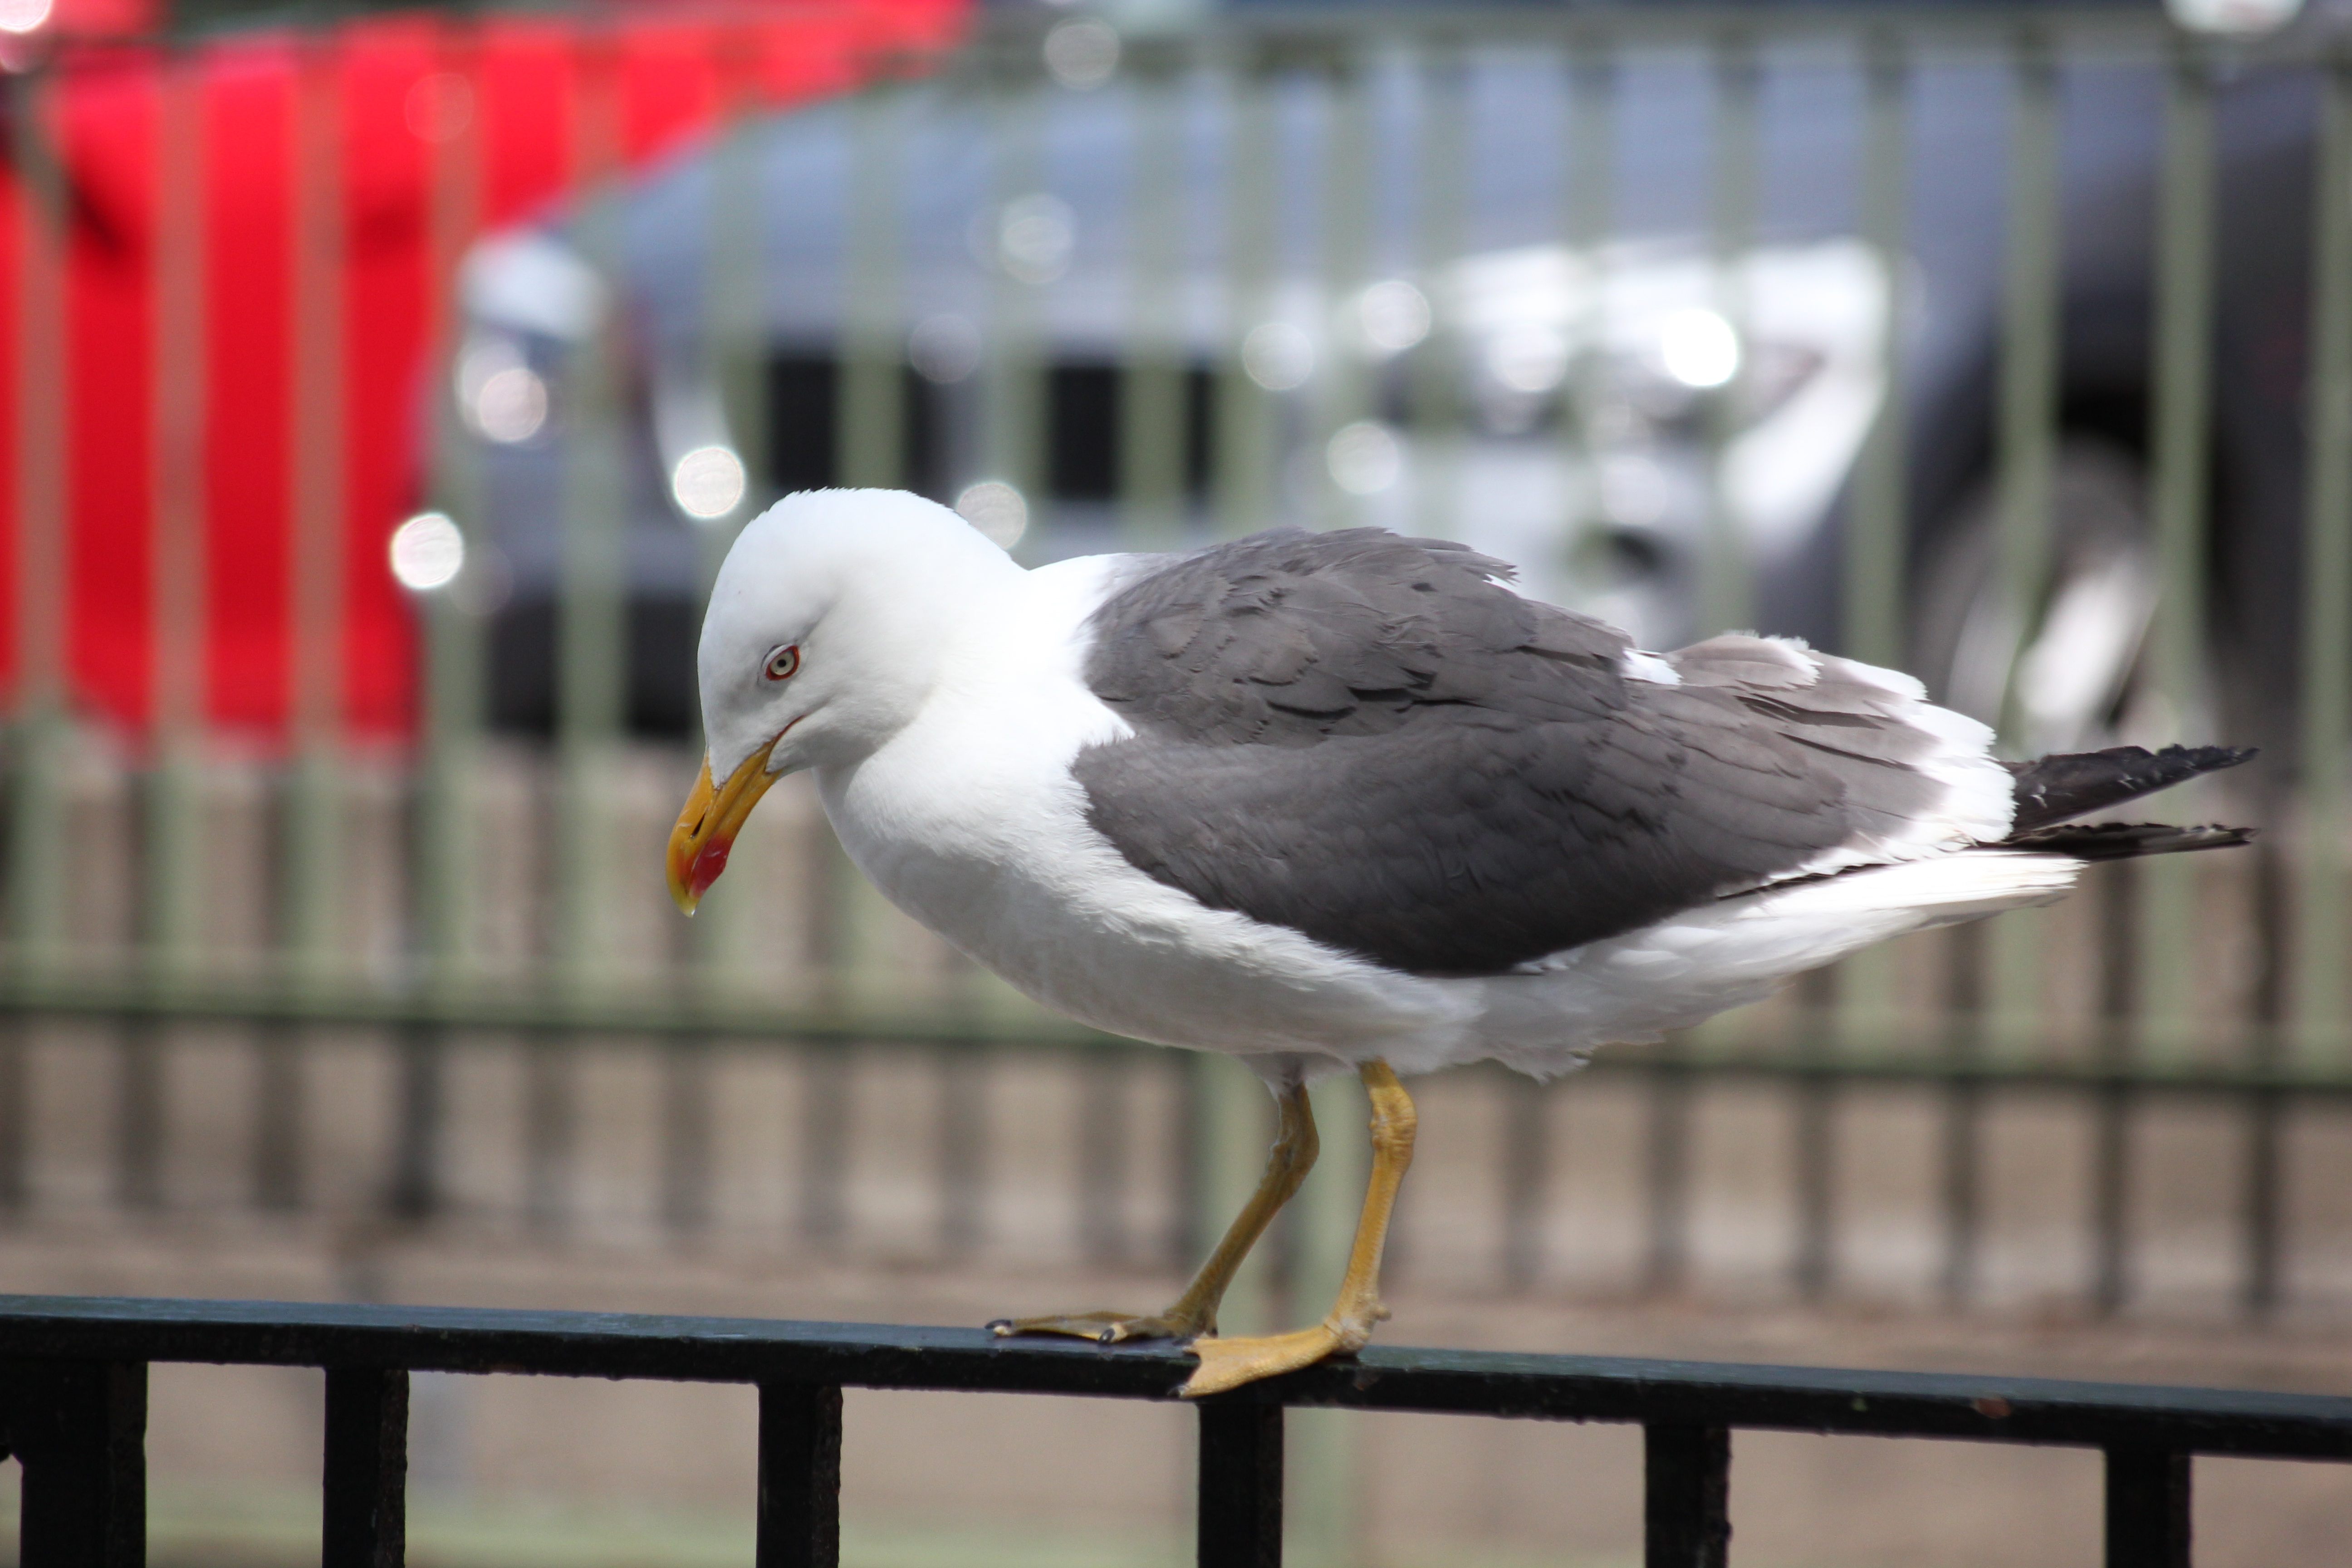
bird, wing, animal, seabird, seagull, wildlife, gull, beak, fauna, vertebrate, water bird, seevogel, charadriiformes